Anne Dias-Griffin

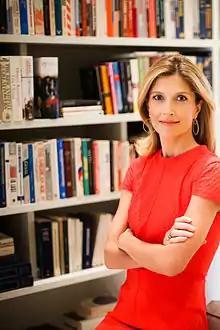
Dias in 2014

Anne Dias-Griffin (born January 1, 1970) is a French-American investor. She is the founder and chief executive officer of Aragon, an investment firm active in global equities, with a focus on the internet, technology, and consumer sectors, as well as alternative assets.